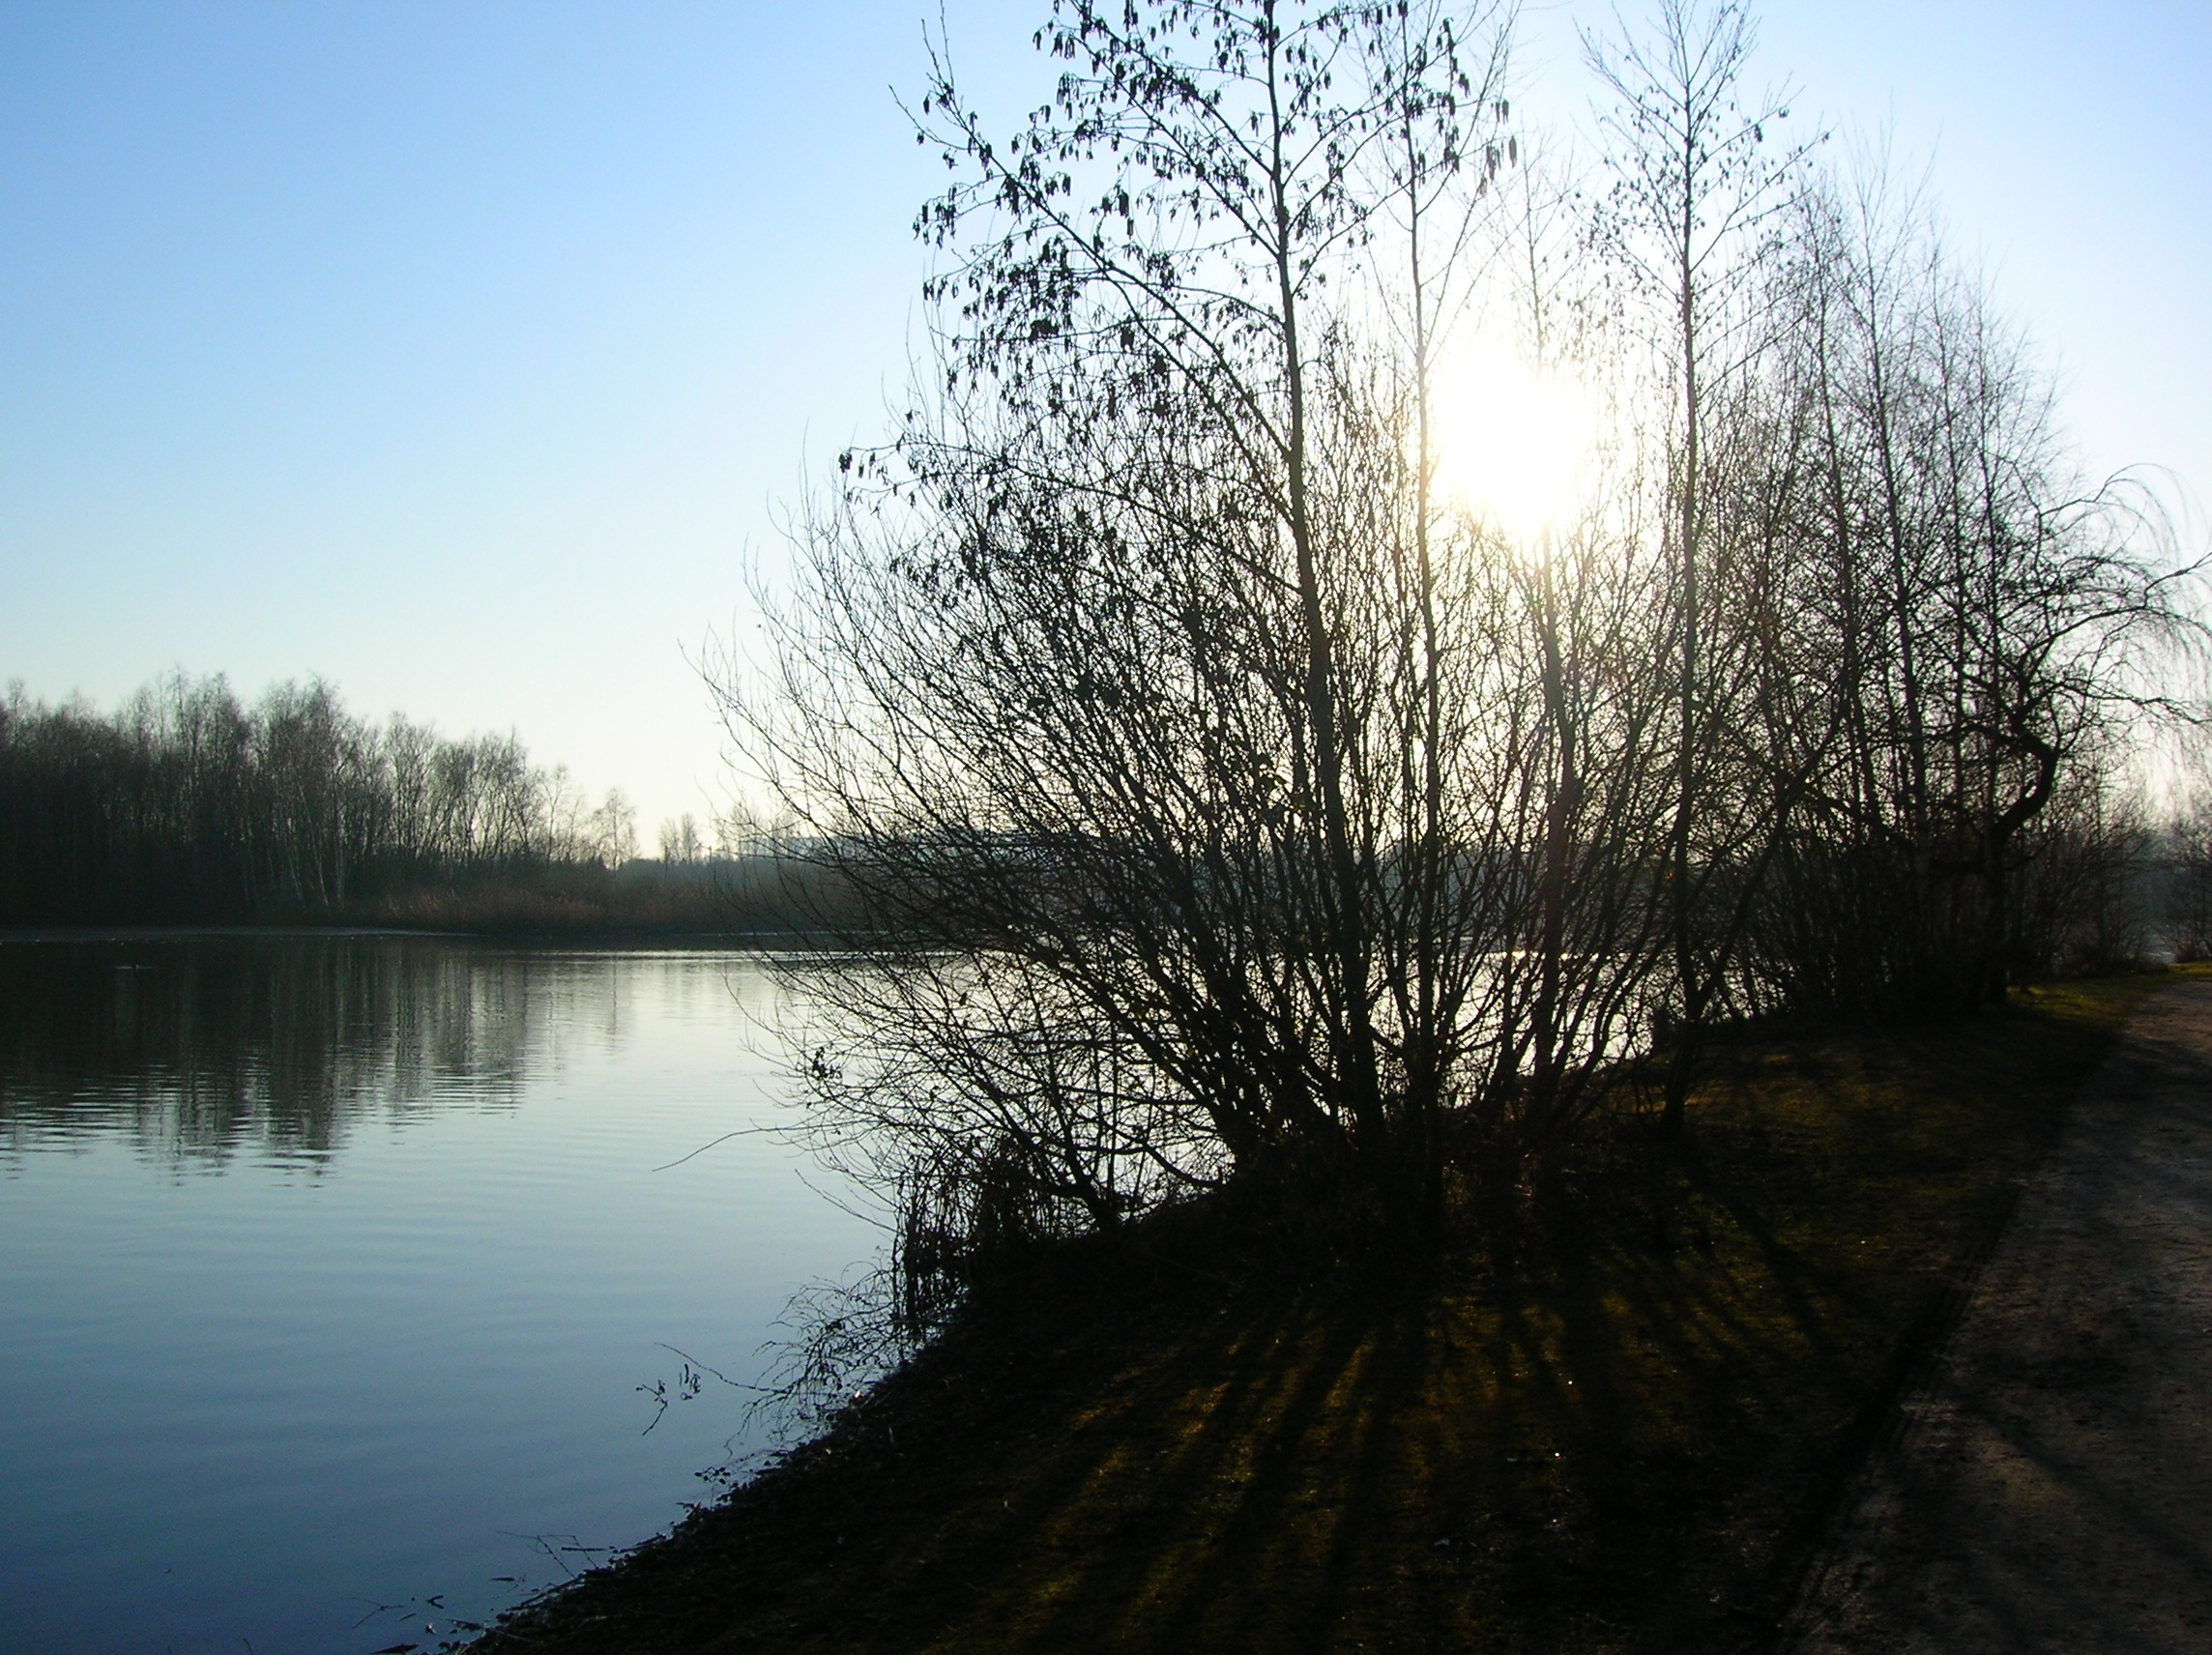
landscape, tree, water, nature, winter, plant, sunset, mist, sunlight, morning, lake, dawn, river, pond, evening, reflection, scenery, reservoir, waterway, body of water, natural water, atmospheric phenomenon, woody plant, daneshill